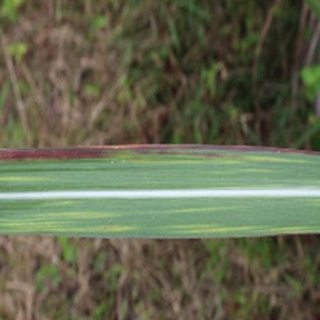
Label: sugarcane_bacterial_blight